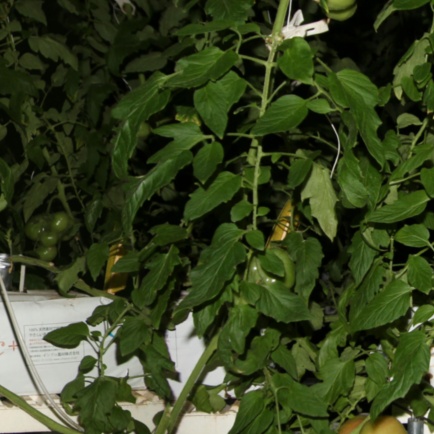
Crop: tomato